Semna (Nubia)

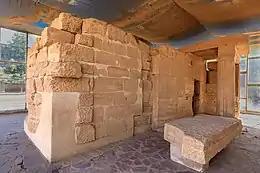
Reconstructed Semna temple of Senusret III, now in the National Museum of Sudan.

The 1966–1968 excavations at Semna South determined, contrary to Vercoutter, that the fort was permanently occupied from the reign of Senusret I to the first few years of reign of Amenemhat III of the 12th Dynasty. Excavations of the church, sometimes called the “Sheik’s tomb,” revealed that only a portion of the original structure still remained. As of 1982 when Žabkar and Žabkar published their report, they were not able to date the church due to the paucity of pottery within the church or nearby. However, they did provide a hypothetical estimate: “the church in its final, that is apsidal, form would date to the classic Christian period in Nubia, somewhere between the ninth and the first part of the eleventh century A.D.".